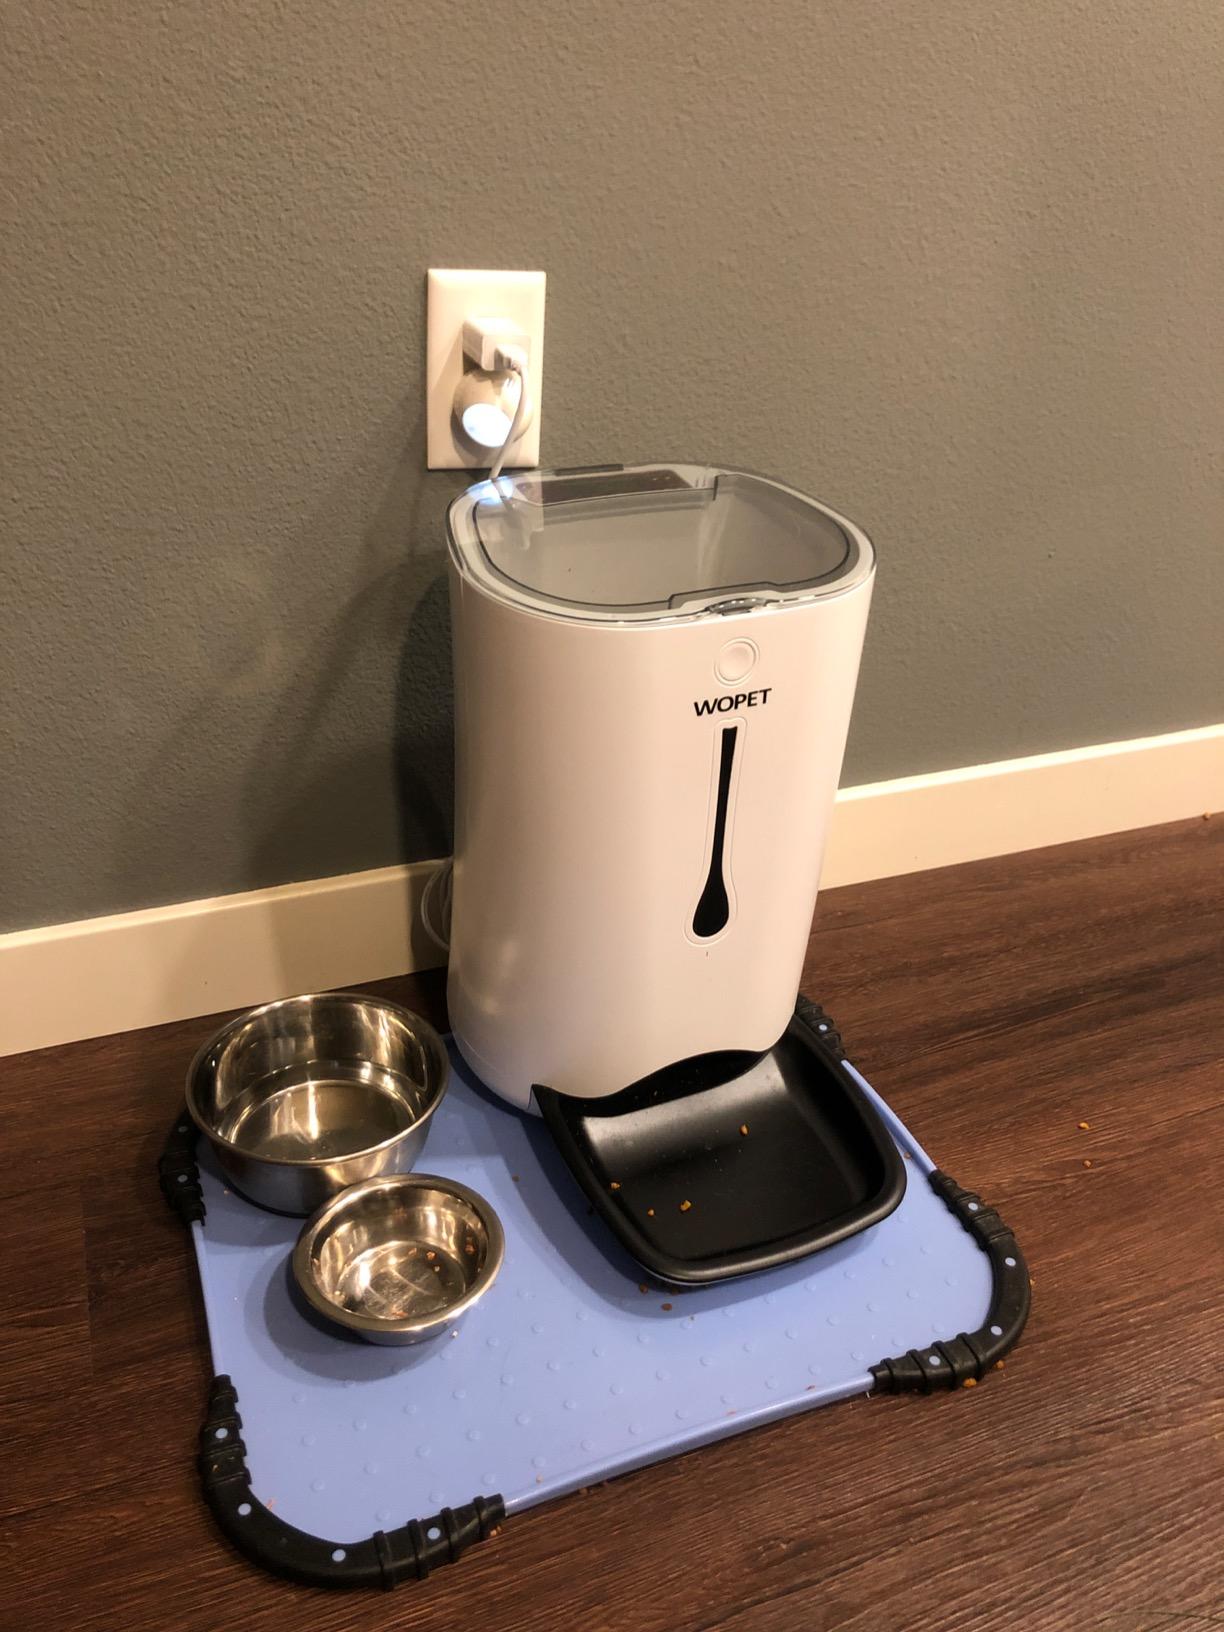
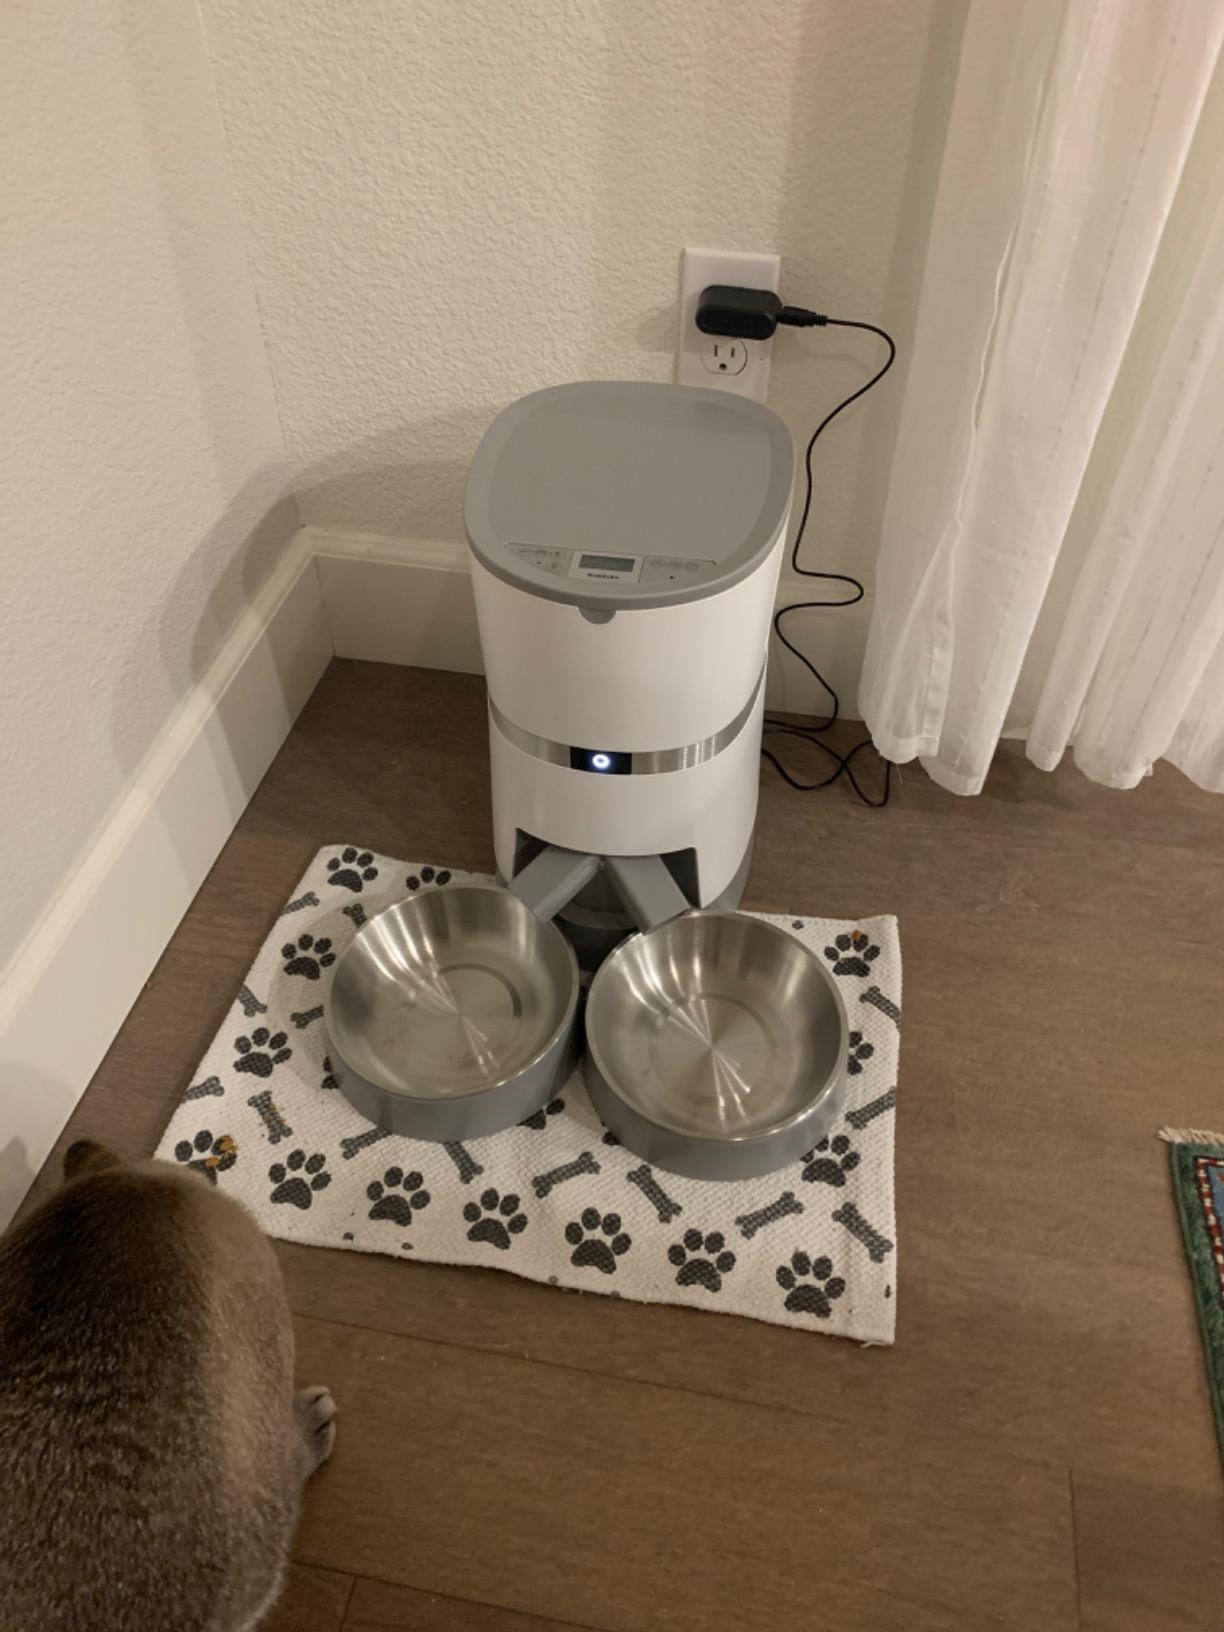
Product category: items_feeder
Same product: no